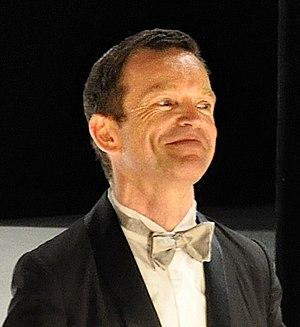
Christophe Rousset, né à Avignon le 12 avril 1961, est un claveciniste et chef d'orchestre français.